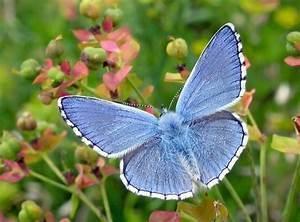
butterfly